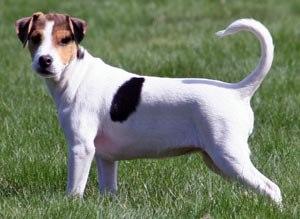
Le chien de ferme dano-suédois est une race de chiens originaire de Suède et du Danemark. La race, d'origine ancienne, est traditionnellement utilisée comme chien de ferme et ratier au Danemark, dans le sud de la Suède et autour de la mer Baltique. La race est reconnue par la Fédération cynologique internationale à titre provisoire depuis 2008.